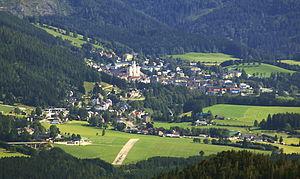
Mariazell est une ville d'Autriche située en Styrie, à 143 km au nord de Graz. Elle est située dans la vallée de la Salza, près des alpes styriennes.